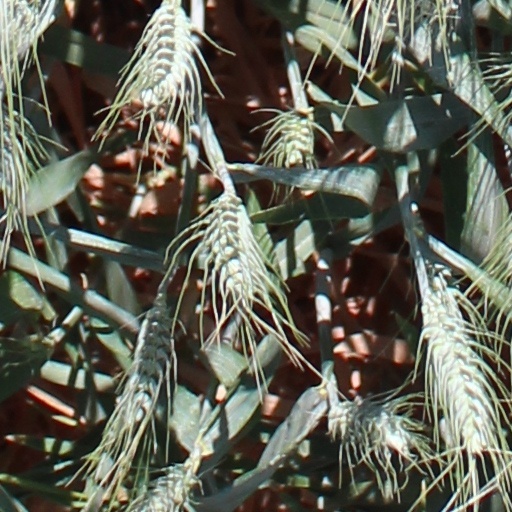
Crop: wheat